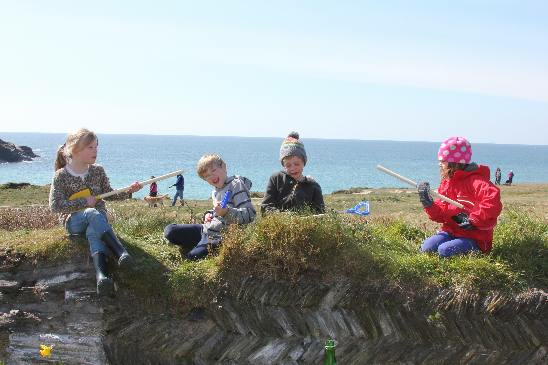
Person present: Yes